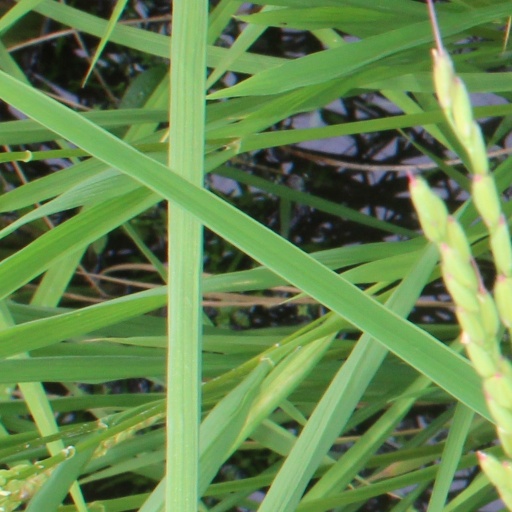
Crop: rice